Florida Lime & Avocado Growers, Inc. v. Paul

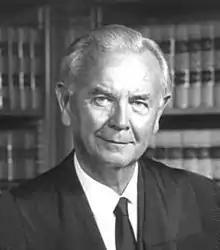
Justice Brennan delivered the majority opinion

Justice William J. Brennan delivered the 5-4 opinion of the Court, joined by Chief Justice Earl Warren, and Justices John Marshall Harlan II, Potter Stewart, and Arthur J. Goldberg.